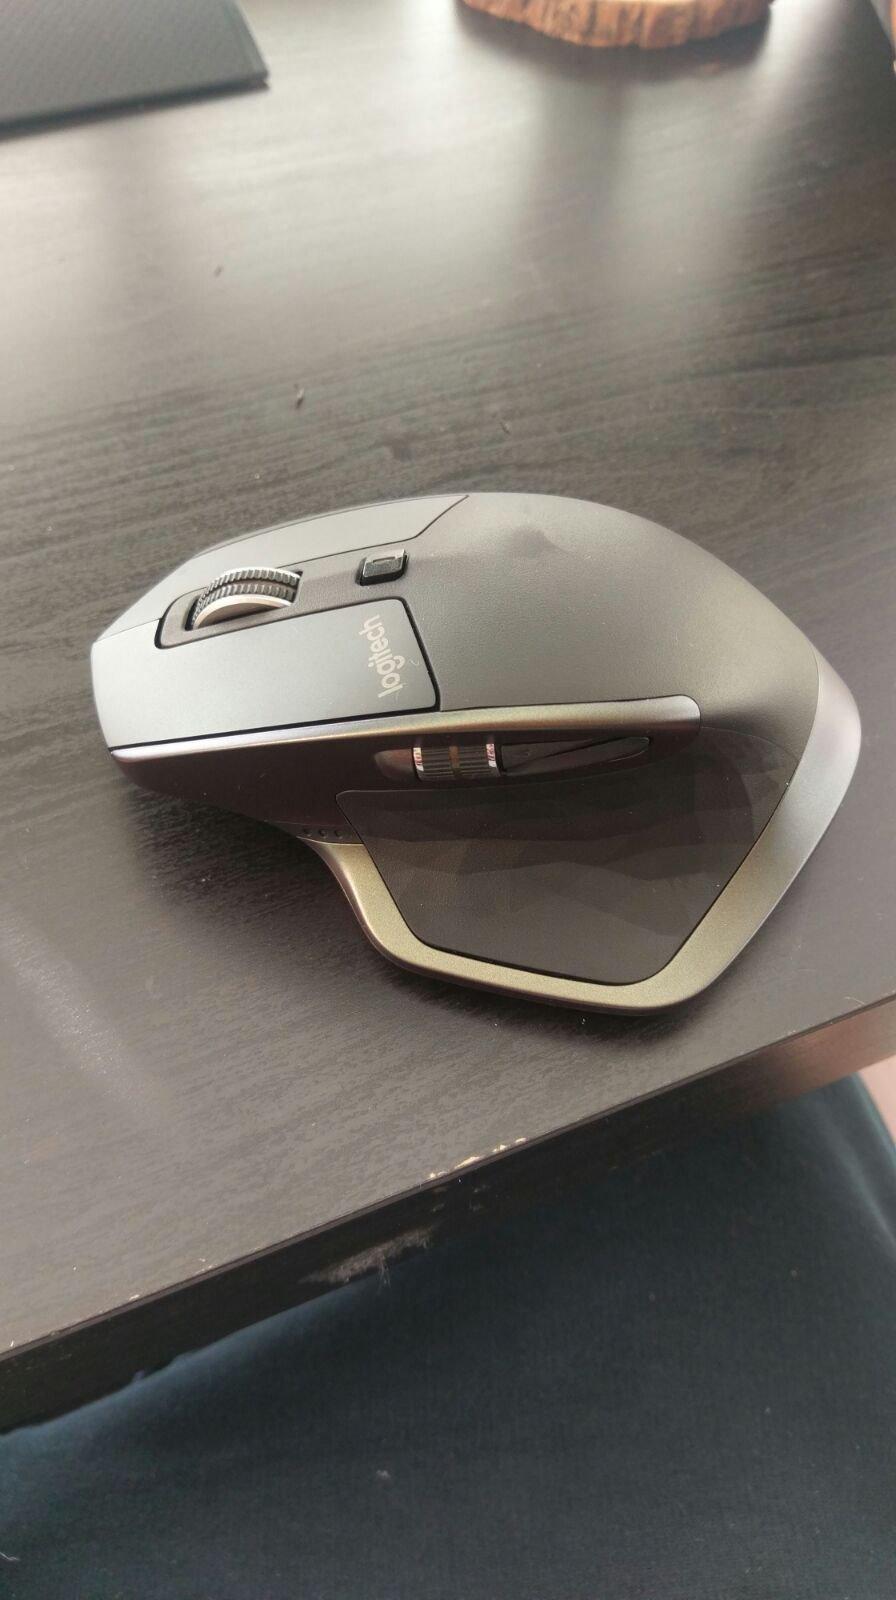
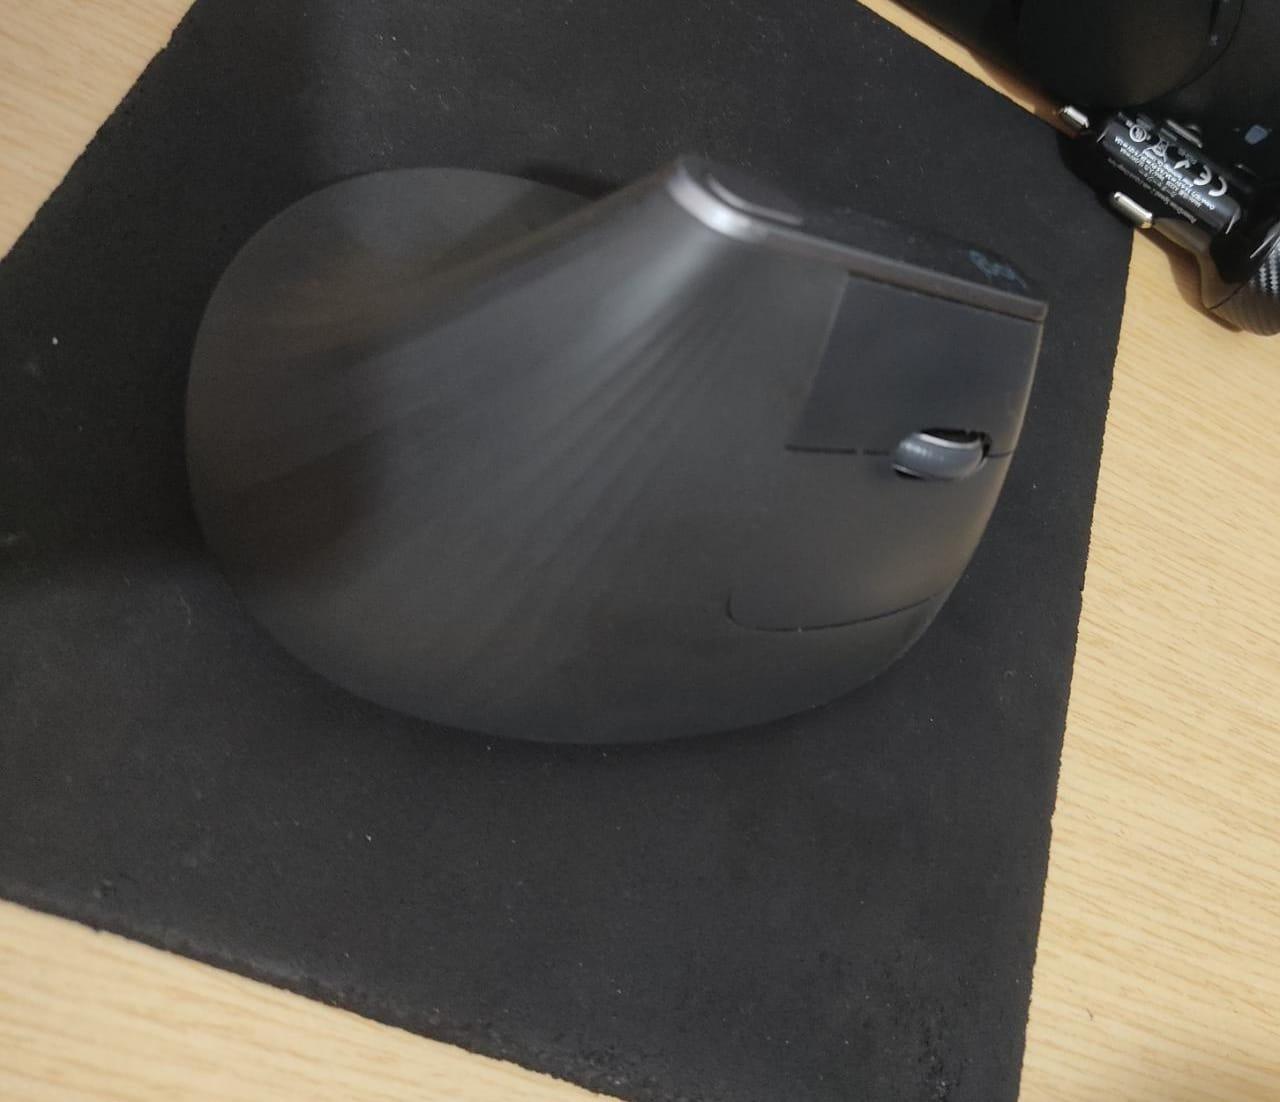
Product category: mouse
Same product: no